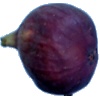
Label: fig